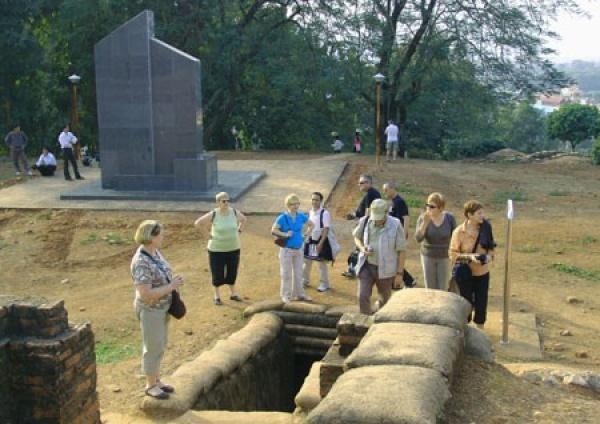
phía xa xa của di tích lịch sử có nhiều cây xanh